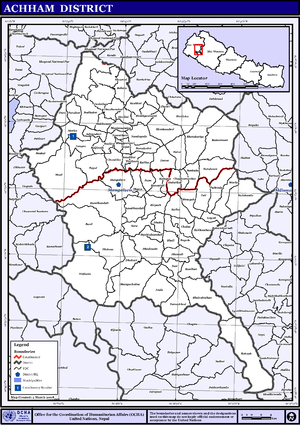
Le district d'Achham – en népalais : अछाम जिल्ला – est l'un des 75 districts du Népal. Il est rattaché à la zone de Seti et à la région de développement Extrême-Ouest. La population du district s'élevait à 257 477 habitants en 2011.